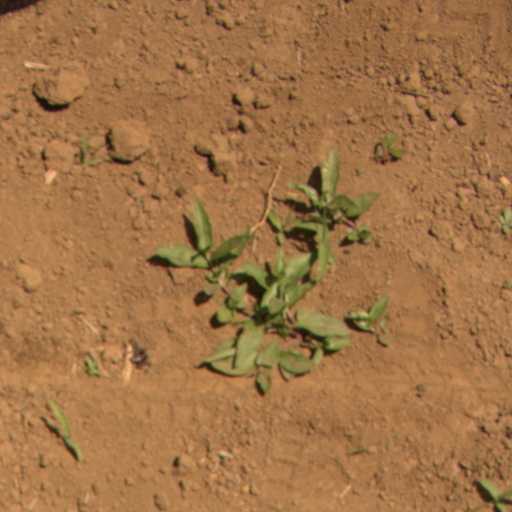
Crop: Jerusalem artichoke